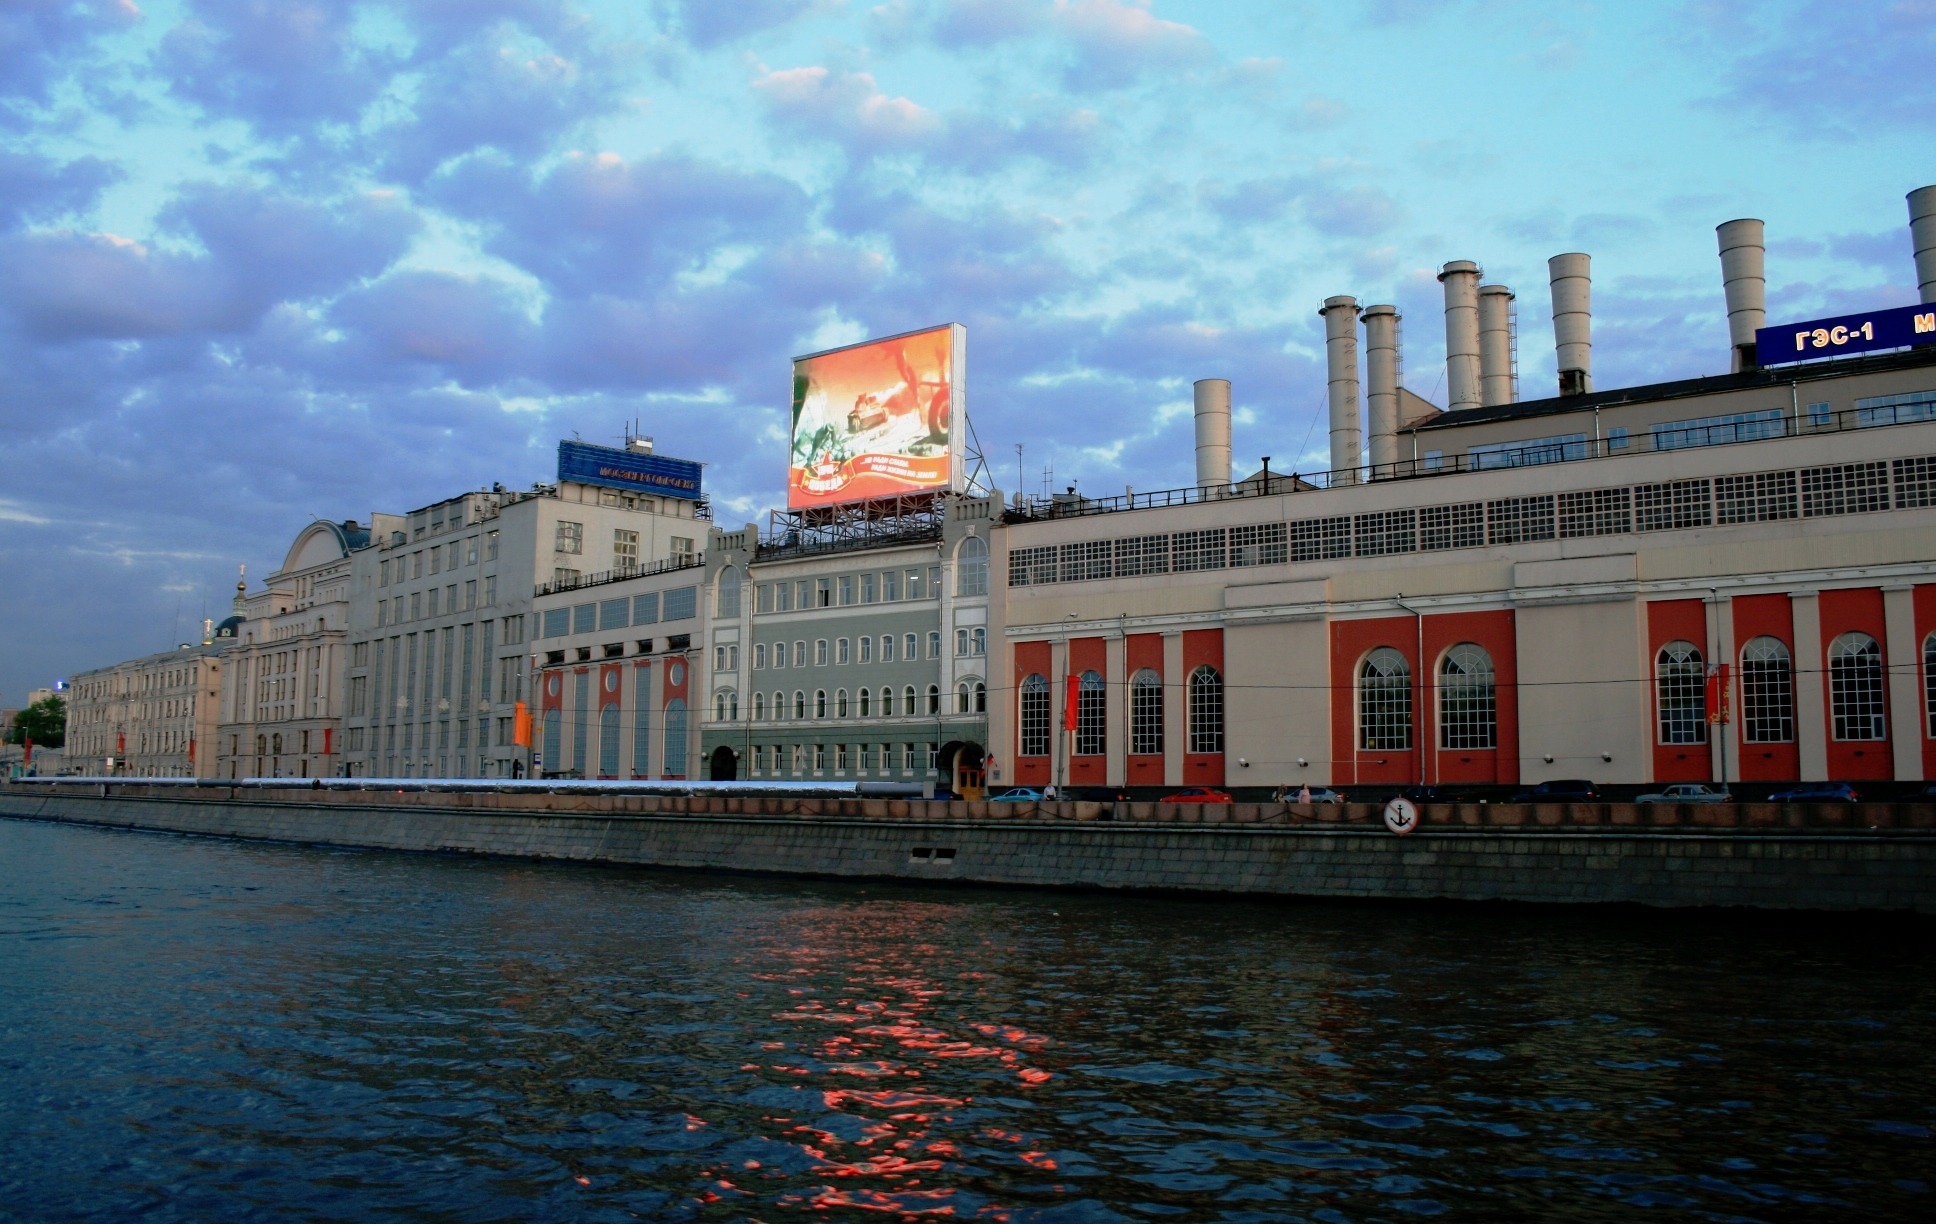
water, cloud, sky, white, building, city, river, evening, reflection, landmark, facade, industrial, factory, waterway, buildings, embankment, channel, tourist attraction, motor ship, passenger ship, smoke stacks, water transportation, red trimmings